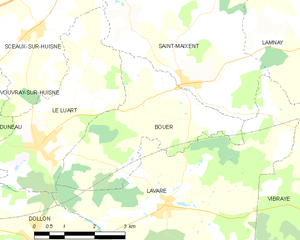
Carte des communes françaises